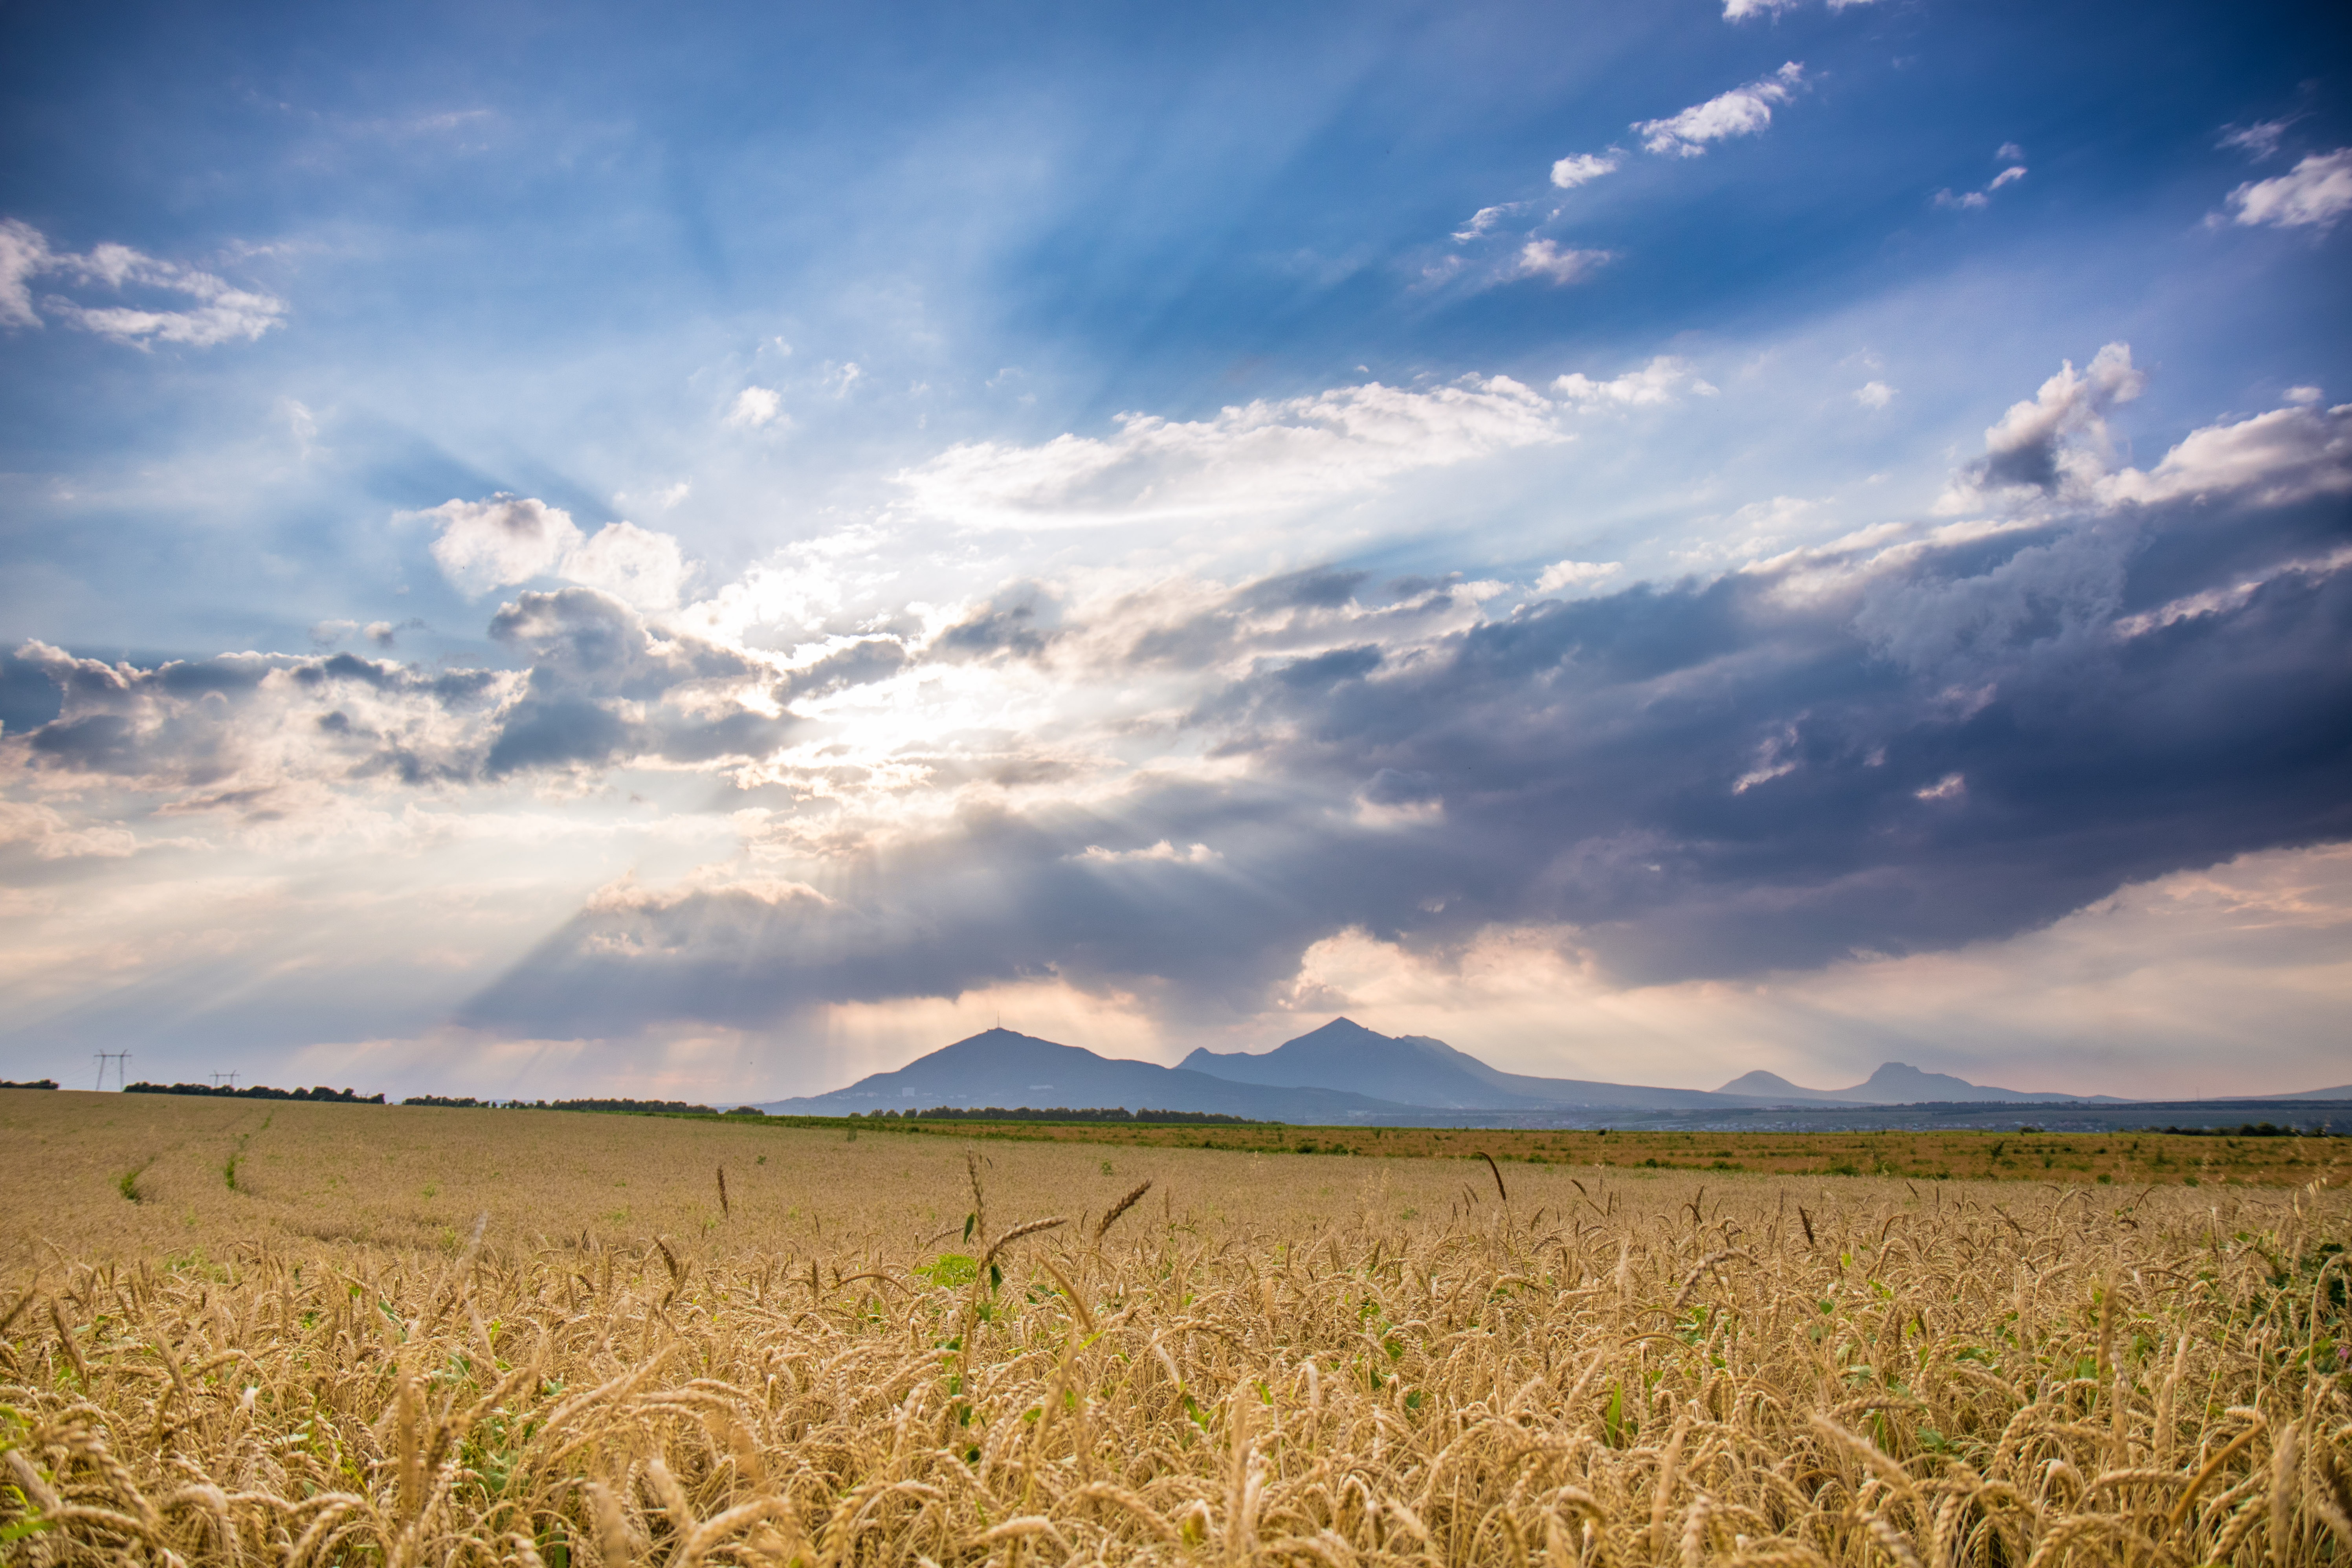
landscape, nature, grass, horizon, cloud, sky, sunset, field, meadow, prairie, sunlight, hill, summer, crop, pasture, agriculture, savanna, plain, clouds, grassland, plateau, day, ecosystem, steppe, rural area, natural environment, grass family